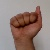
The image shows a hand gesture representing the letter 'A' in Indian Sign Language.